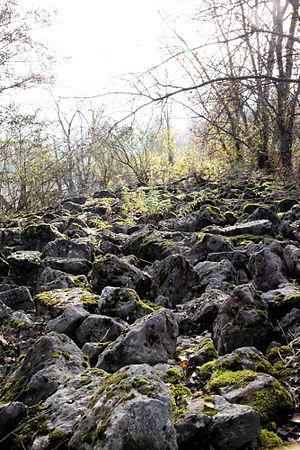
Reliquat de l'effondrement des falaises du Grand-Colombier qui a formé le terroir de l'AOC Seyssel
Le seyssel, ou vin de Seyssel, est un vin blanc français d'appellation d'origine contrôlée produit à cheval sur le vignoble du Bugey et celui de Savoie. Il s'agit d'un vin soit tranquille et sec soit mousseux, qui bénéficie d'une AOC communale depuis le 11 février 1942. Il représente environ 5 % de la production du vignoble de Savoie avec environ 2 500 hectolitres annuels.